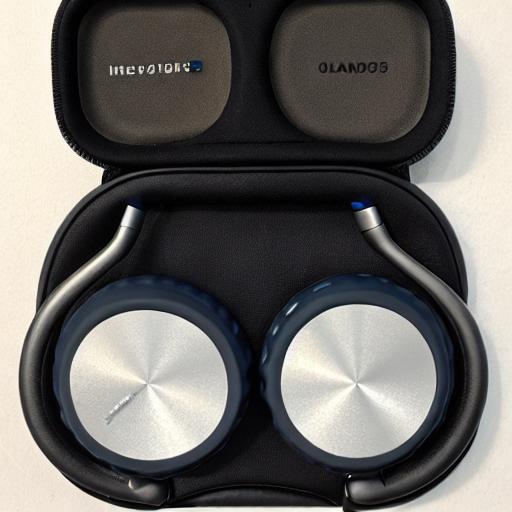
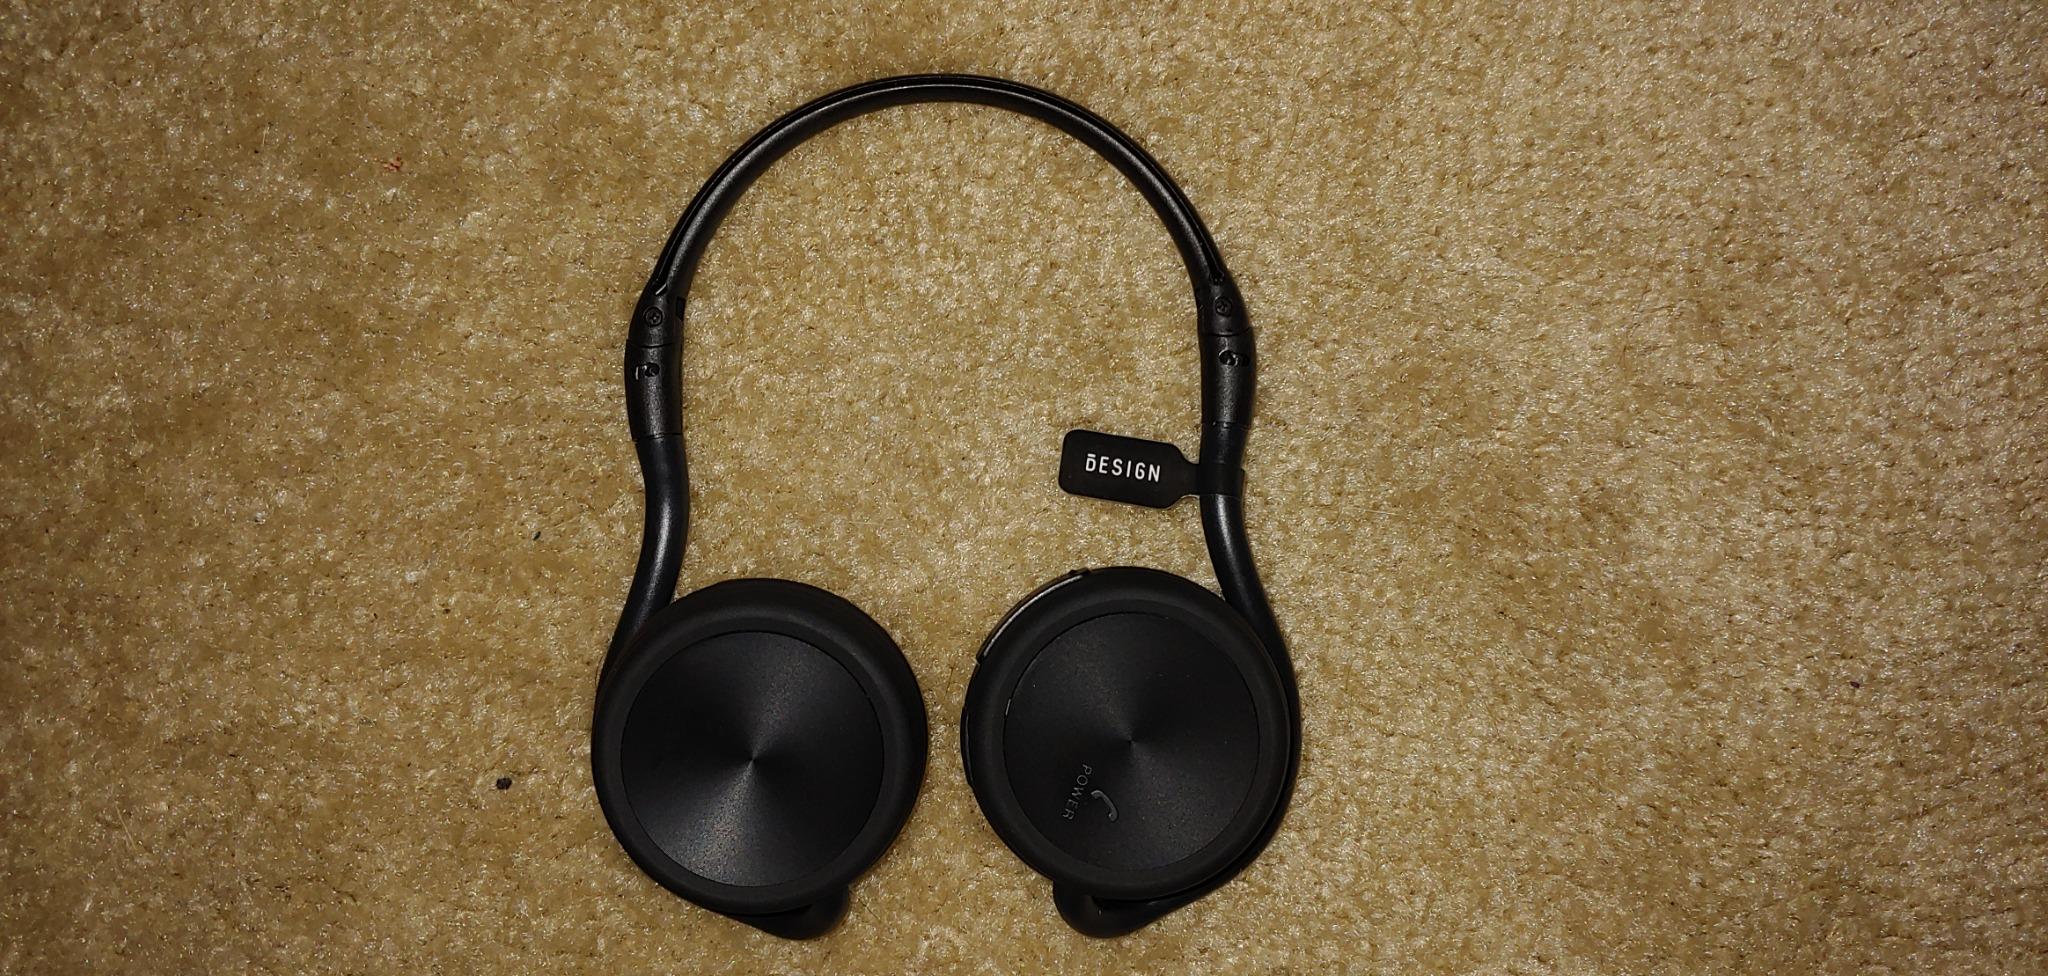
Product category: headphones
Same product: no